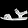
Label: Sandal